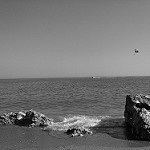
Label: B & W